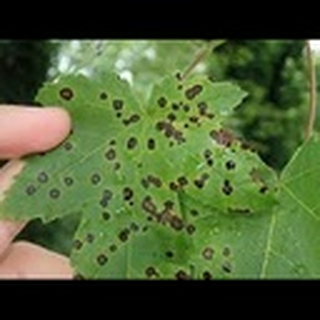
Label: cotton_target_spot